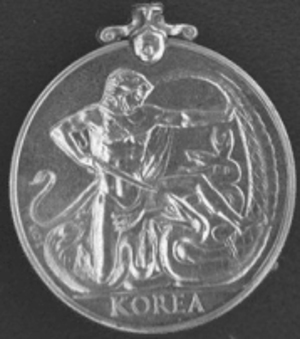
La Korea Medal, également nommée Queen's Korea Medal est une décoration militaire créée en 1951 en reconnaissance aux forces armées de l'Australie, du Canada, de la Nouvelle-Zélande, et du Royaume-Uni qui ont participé à au moins une journée de service à terre ou 28 jours de service en mer pendant la Guerre de Corée. Cette décoration est identique quel que soit le pays du récipiendaire, à l'exception du Canada. Étant une décoration très répandue, la Korea Medal est placée selon l'ordre de préséance de chaque pays des récipiendaires.